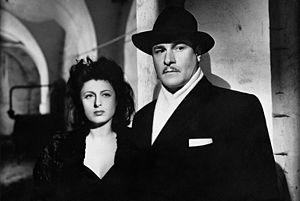
Le Bandit est un film italien réalisé en 1946 par Alberto Lattuada.